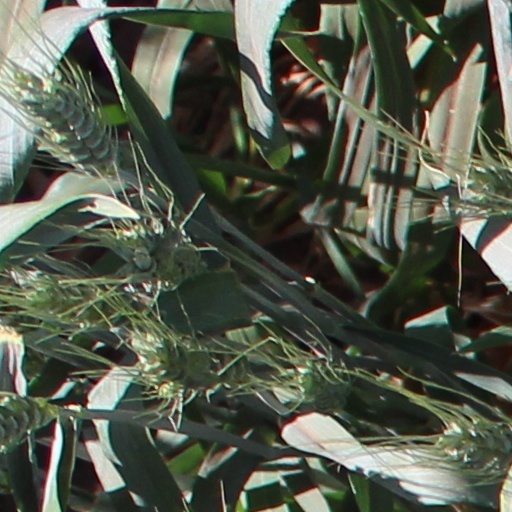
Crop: wheat